Monyak Hill

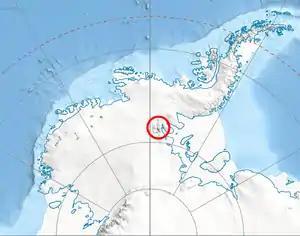
Location of Sentinel Range in Western Antarctica

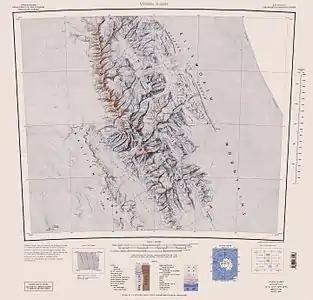
Sentinel Range map featuring Monyak Hill

Monyak Hill (‘Halm Monyak’ \'h&lm 'mo-nyak\) is the rocky hill rising to 864 m at the north extremity of Flowers Hills on the east side of Sentinel Range in Ellsworth Mountains, Antarctica. It surmounts Dater Glacier to the west, Ellen Glacier to the north, and Lardeya Ice Piedmont to the east.